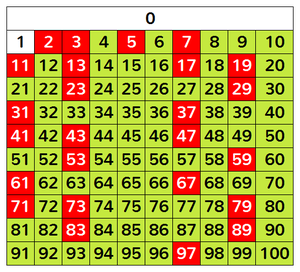
Les nombres premiers et composés de 0 à 100.
Un nombre composé est un entier naturel différent de 0 qui possède un diviseur positif autre que 1 ou lui-même. Par définition, chaque entier plus grand que 1 est donc soit un nombre premier, soit un nombre composé, et les nombres 0 et 1 ne sont ni premiers ni composés.
Un nombre premier est un entier naturel qui admet exactement deux diviseurs distincts entiers et positifs. Ces deux diviseurs sont 1 et le nombre considéré, puisque tout nombre a pour diviseurs 1 et lui-même, les nombres premiers étant ceux qui n’en possèdent aucun autre. Par exemple, le nombre entier 7 est premier car 1 et 7 sont les seuls diviseurs entiers et positifs de 7.